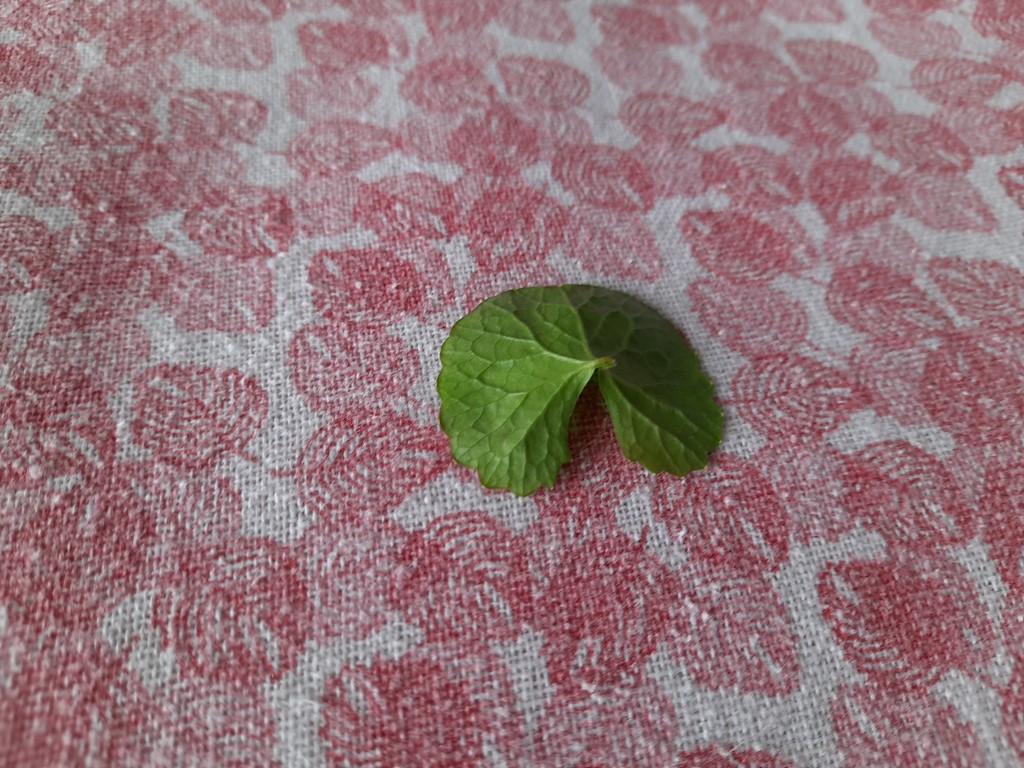
Label: Healthy